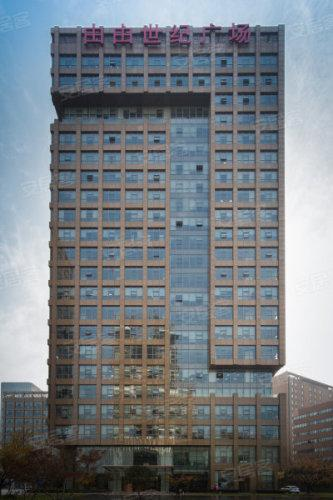
地标名称：由由世纪广场
所在城市：上海市·浦东新区